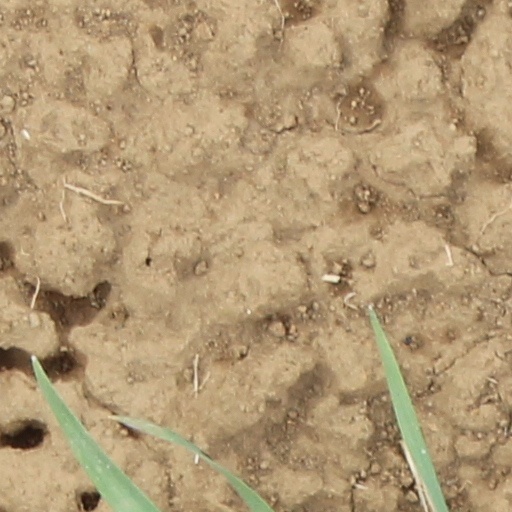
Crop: wheat